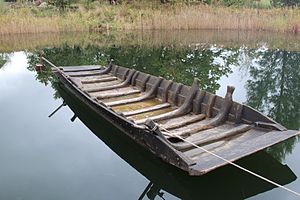
Egernsund-prammen
Rekonstruktion af Egernsund-prammen på Middelaldercentret.
Rekonstruktion af Egernsund-prammen på Middelaldercentret ved Nykøbing Falster. Den oprindelige pram blev fundet i 1966 i Egernsund.
Egernsund-prammen er en pram fra den tidlige middelalder fundet ved Egernsund i Sønderjylland i 1966. Den blev fundet i forbindelse med anlæggelsen af Egernsundbroen, der forbinder Alnor og Egernsund. På Middelaldercentret ved Nykøbing Falster har man fremstillet en rekonstruktion af prammen.